Robert FitzWimarc

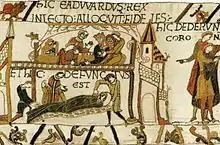
Robert as (possibly) pictured on the Bayeux Tapestry, supporting the pillow of Edward the Confessor on his deathbed. However Robert seems not to have been named on the embroidery.

Robert fitz Wimarc (died before 1075, Theydon Mount, Ongar, Essex) was a kinsman of both Edward the Confessor and William of Normandy, and was present at Edward's death bed.